Hercules of the Desert

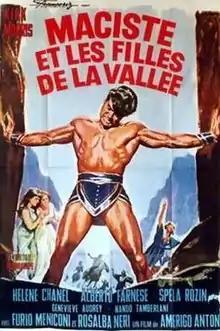

Hercules of the Desert (/ "Valley of the Thundering Echo"), aka "Maciste and the Women of the Valley", is a 1964 Italian peplum film directed by Tanio Boccia and starring Kirk Morris.